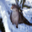
Label: otter